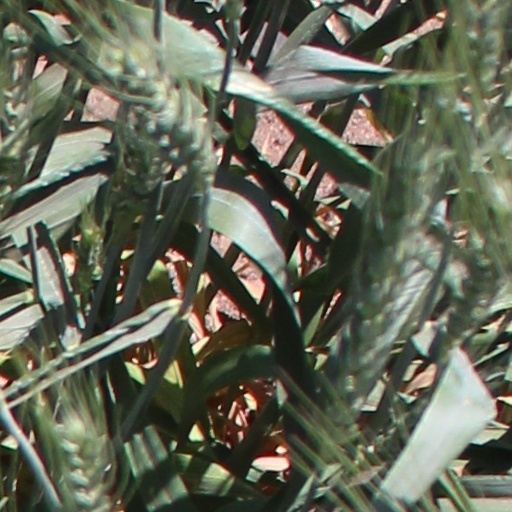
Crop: wheat